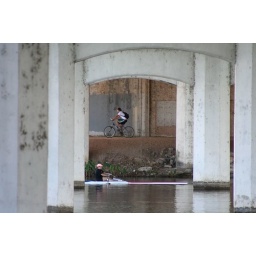
A rower and a biker both cross under the bridge at the same time.